Ludvig Enge

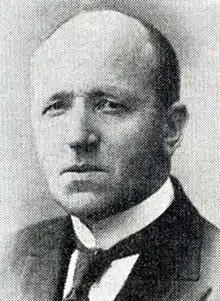

Ludvig Elmar Hegge Olsen Enge (11 September 1878 – 16 August 1953) was a Norwegian civil servant and politician for the Labour Party. He was an MP, mayor and chief administrative officer of Sarpsborg.